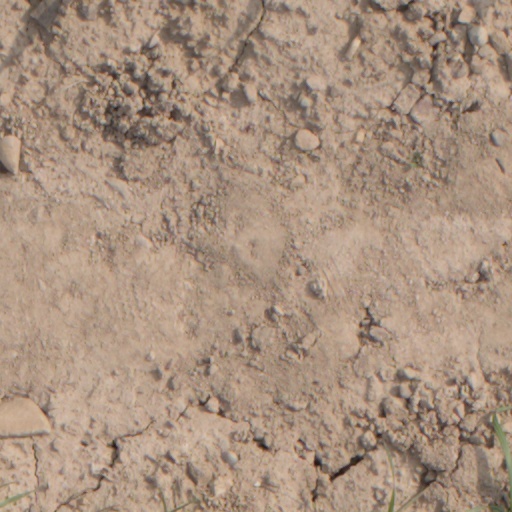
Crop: wheat